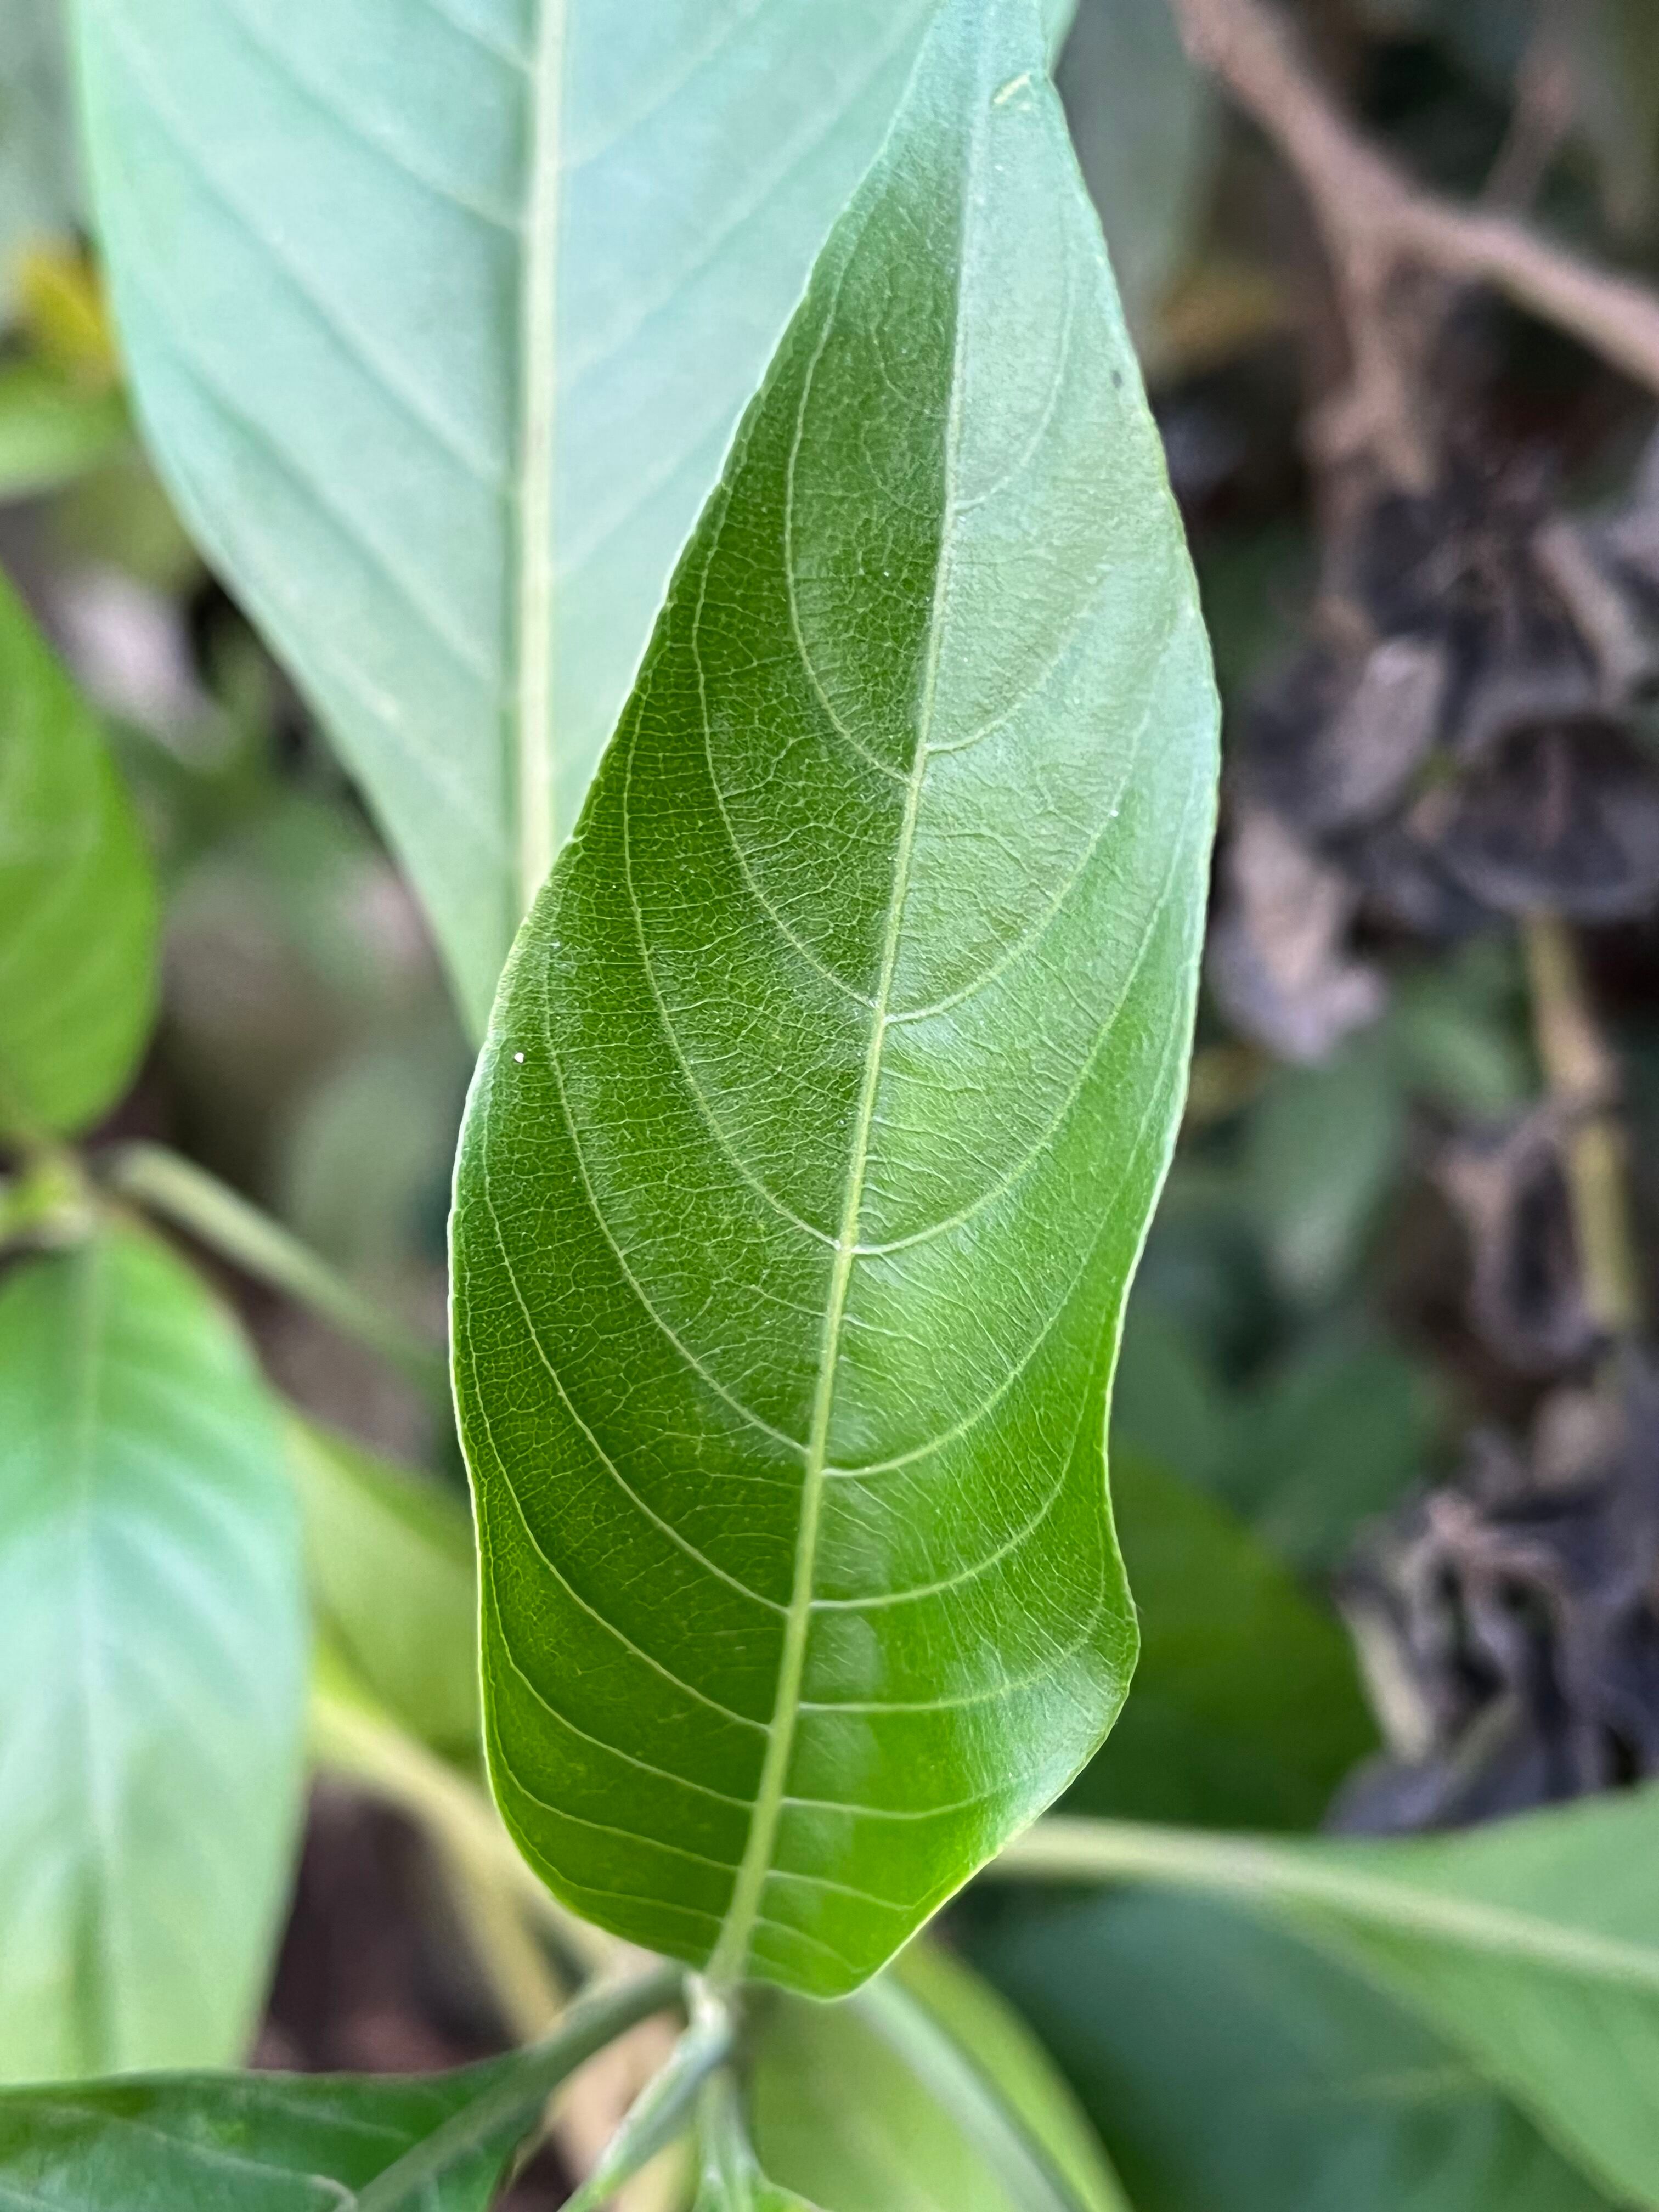
Plant species: justicia-adhatoda